Wachenheim

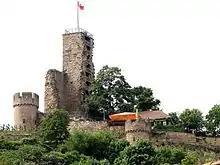
The Wachtenburg ruins, Wachenheim's landmark

The "Kurpfalz-Park" (“Electoral Palatinate Park”), lying in the Palatinate Forest on the "Rotsteig", houses many kinds of animals, some of which are displayed in game reserves. Besides this there is the only summertime toboggan run in the Palatinate, along with other sources of entertainment, among which are a bird of prey show, a Kasperle theatre, a "Kurpfalz-Express" and many others.